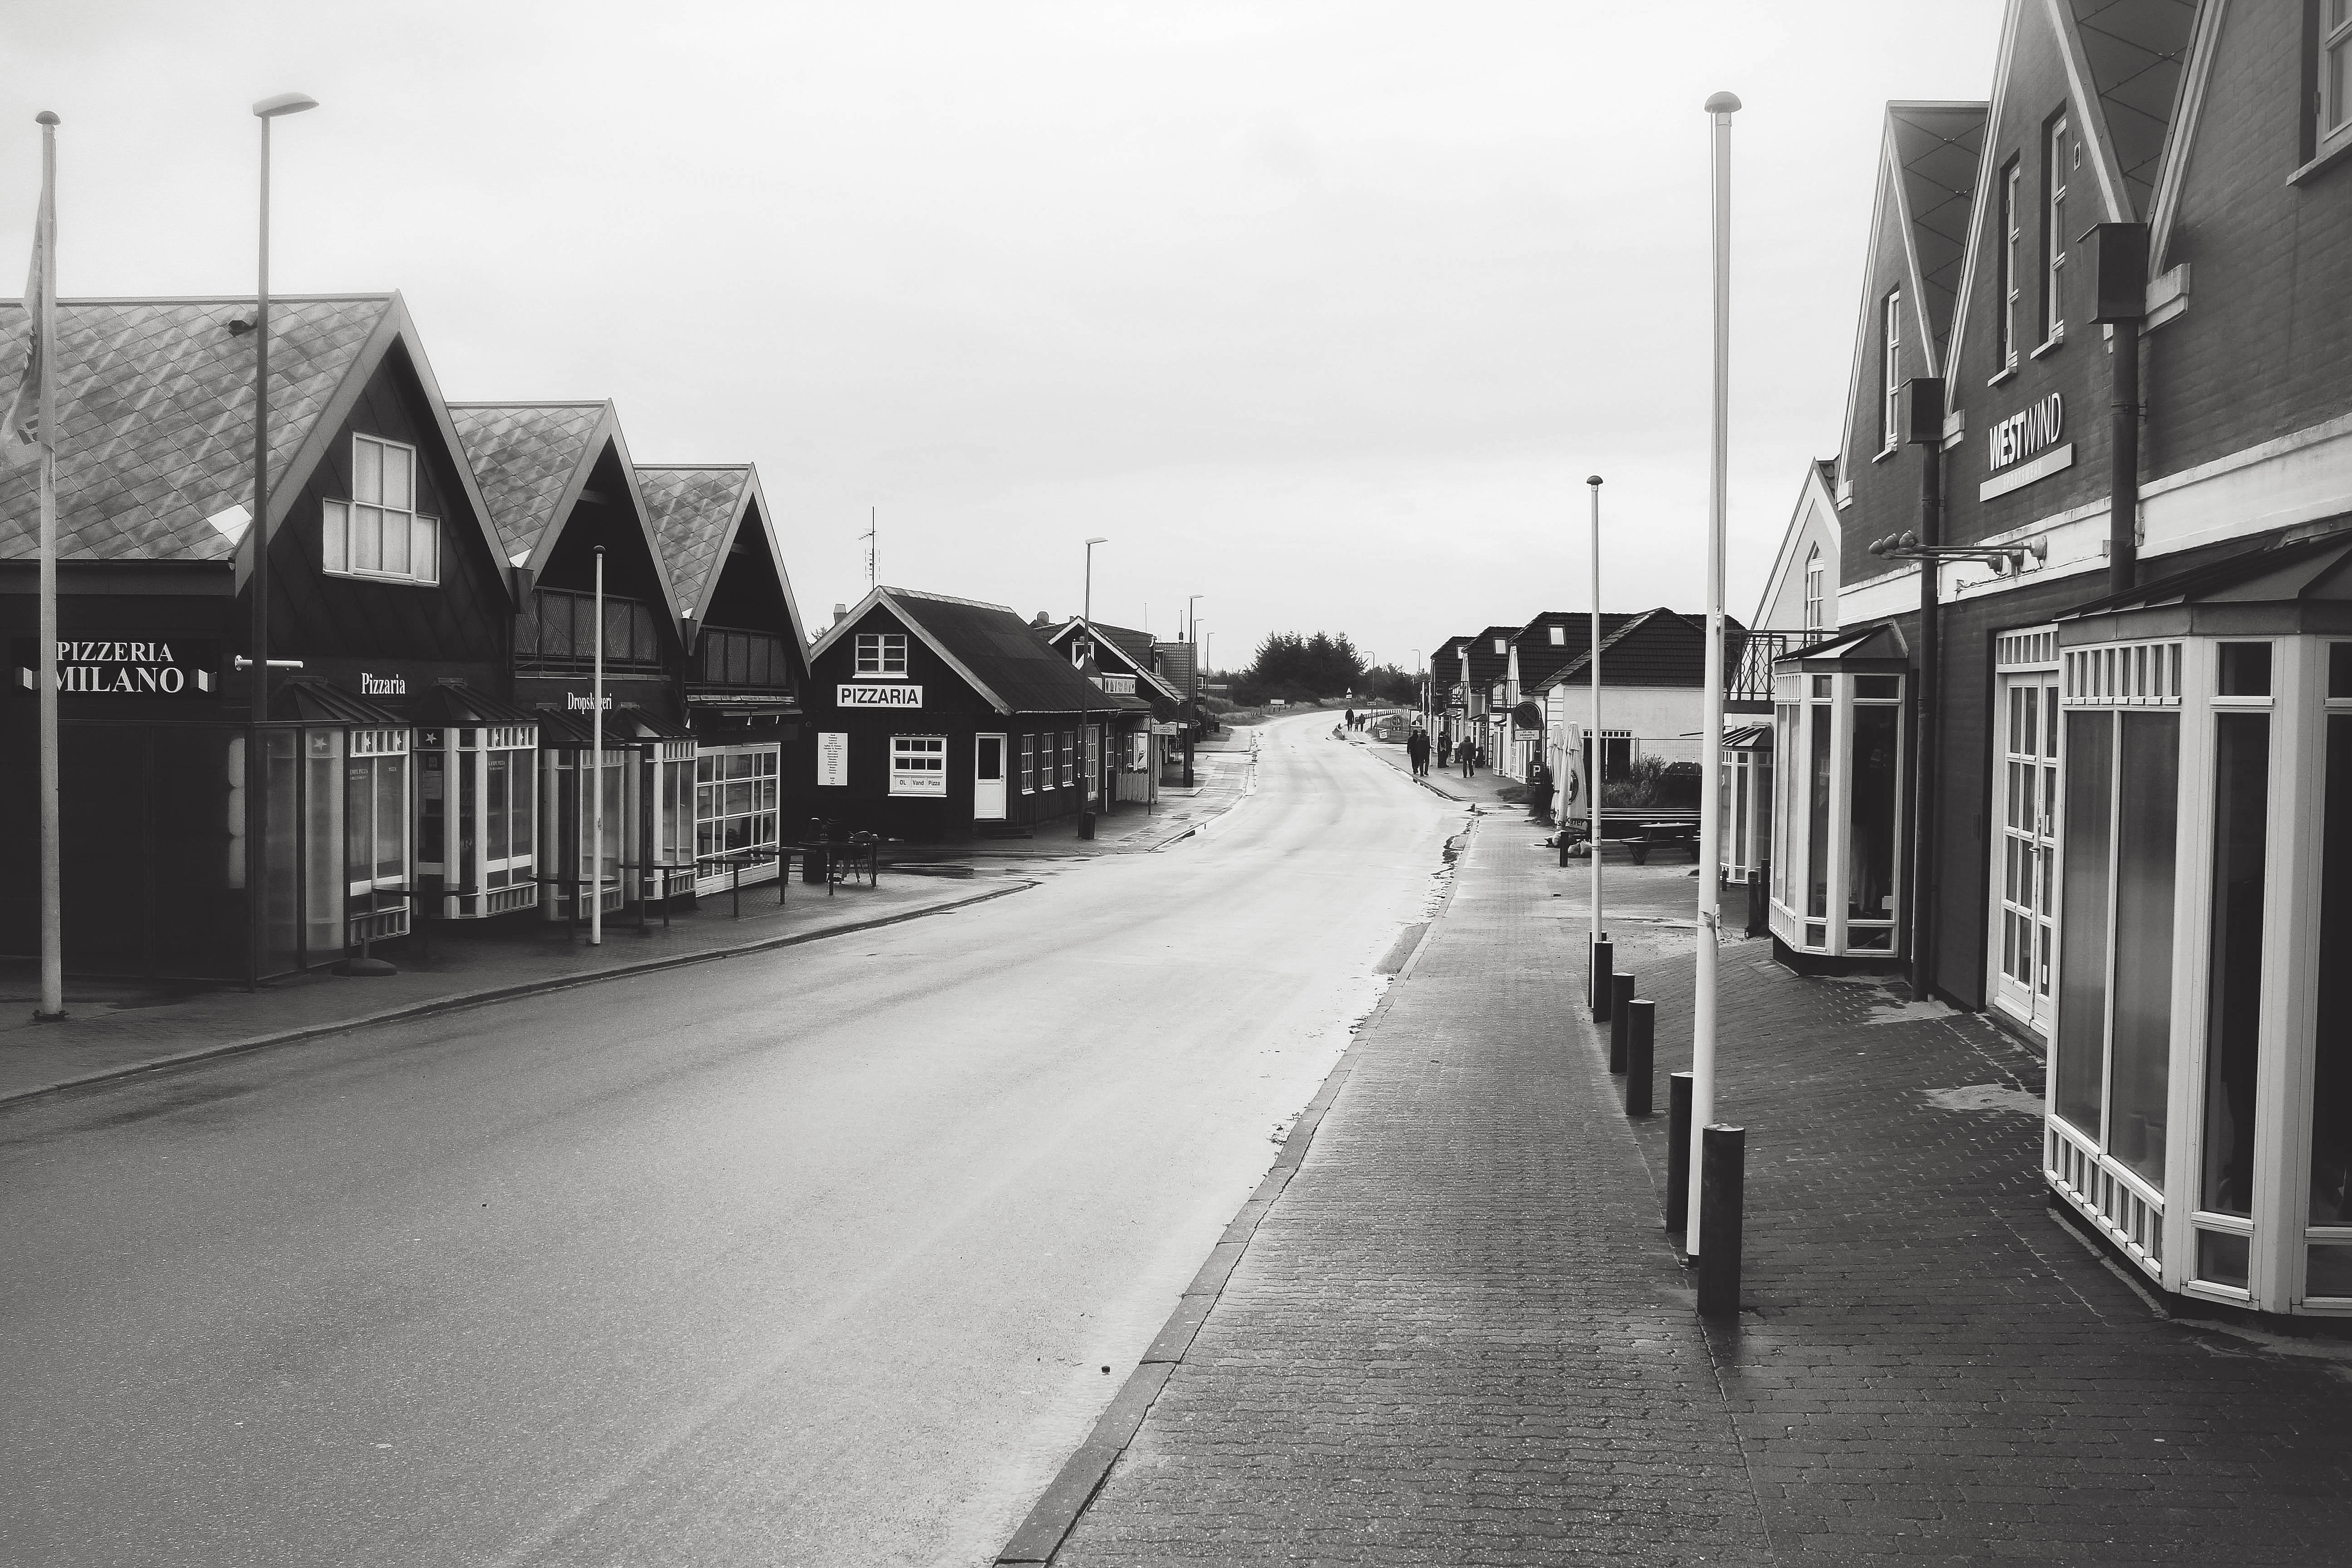
black and white, road, white, street, city, black, monochrome, lane, infrastructure, shape, urban area, monochrome photography, residential area